SS Iron Knight (1937)

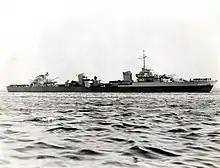
The Free French destroyer , which rescued "Iron Knight"s 14 survivors

In accordance with naval practice at the time, OC 68 kept going and other ships the convoy did not stop to rescue survivors. Instead, 10 hours later the Free French destroyer arrived and rescued them. To give the survivors clean dry clothes to change into, the destroyer crew issued French naval uniforms to them all.